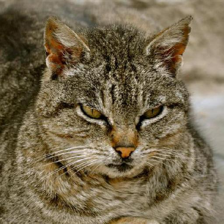
Label: animals